Logan Hospital

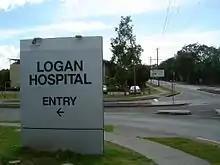
Hospital entrance

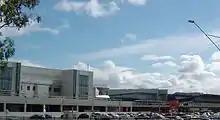
Logan Hospital, 2014

Logan Hospital is a major public hospital and healthcare centre servicing the Logan region in the state of Queensland, located at the corner of Armstrong and Loganlea Roads in Meadowbrook, Queensland, Australia. The hospital is affiliated with Griffith University.